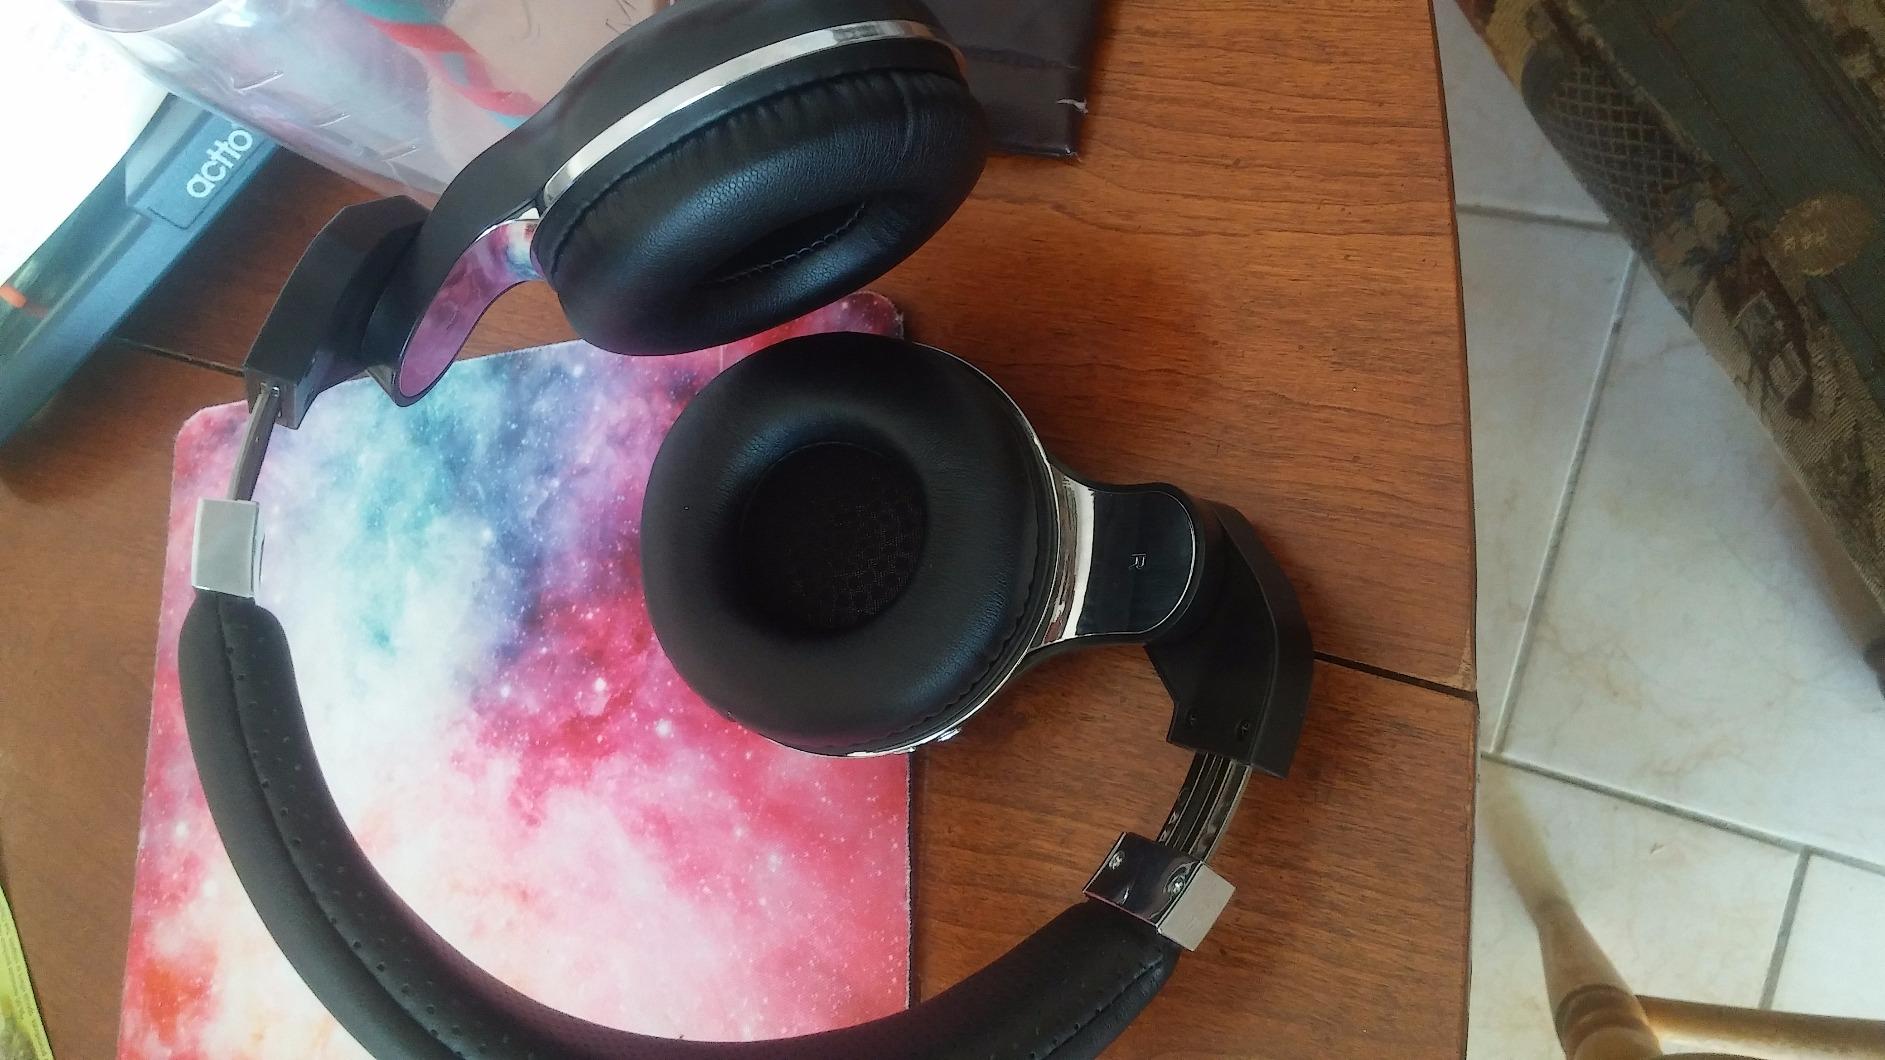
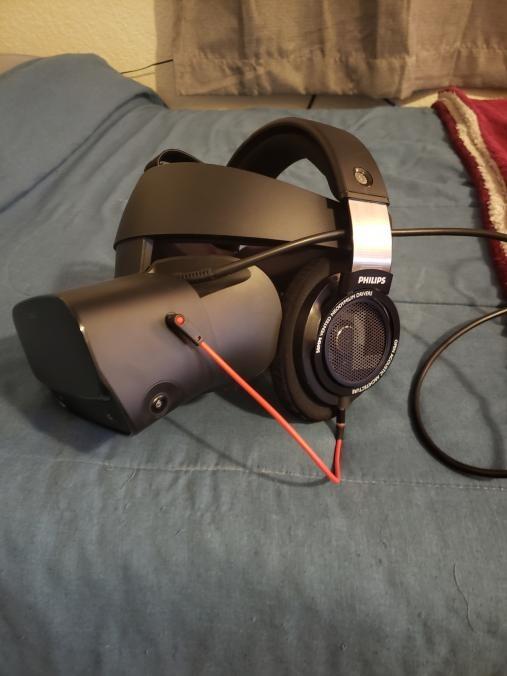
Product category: headphones
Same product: no